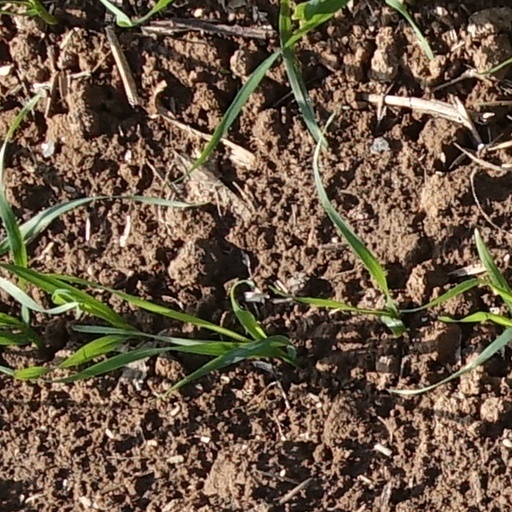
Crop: wheat